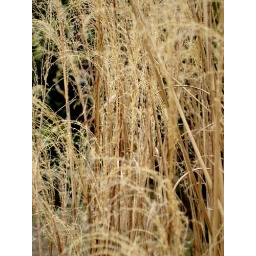
Lacy Weeds just down the road from my house in Little Rock, AR